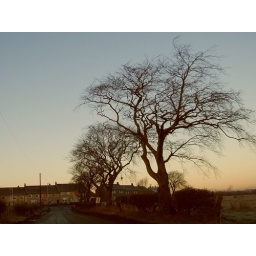
the tree by the road